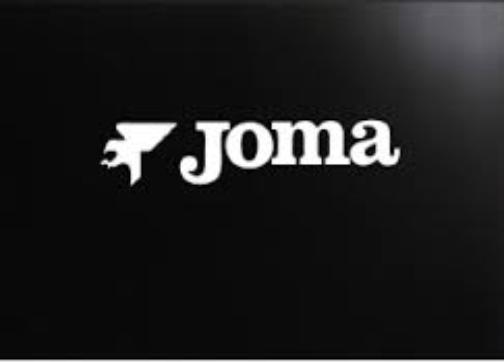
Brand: Joma-1
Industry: Clothes